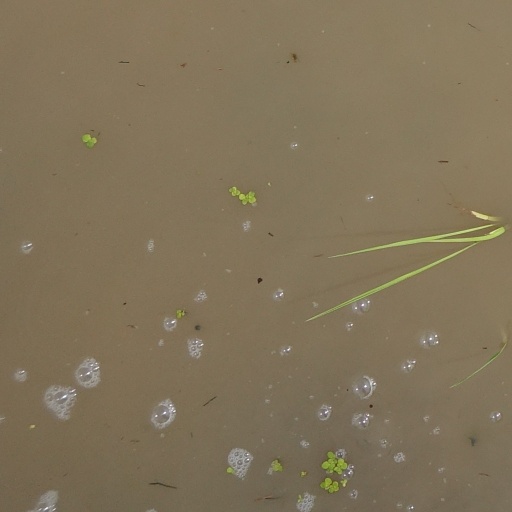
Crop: rice